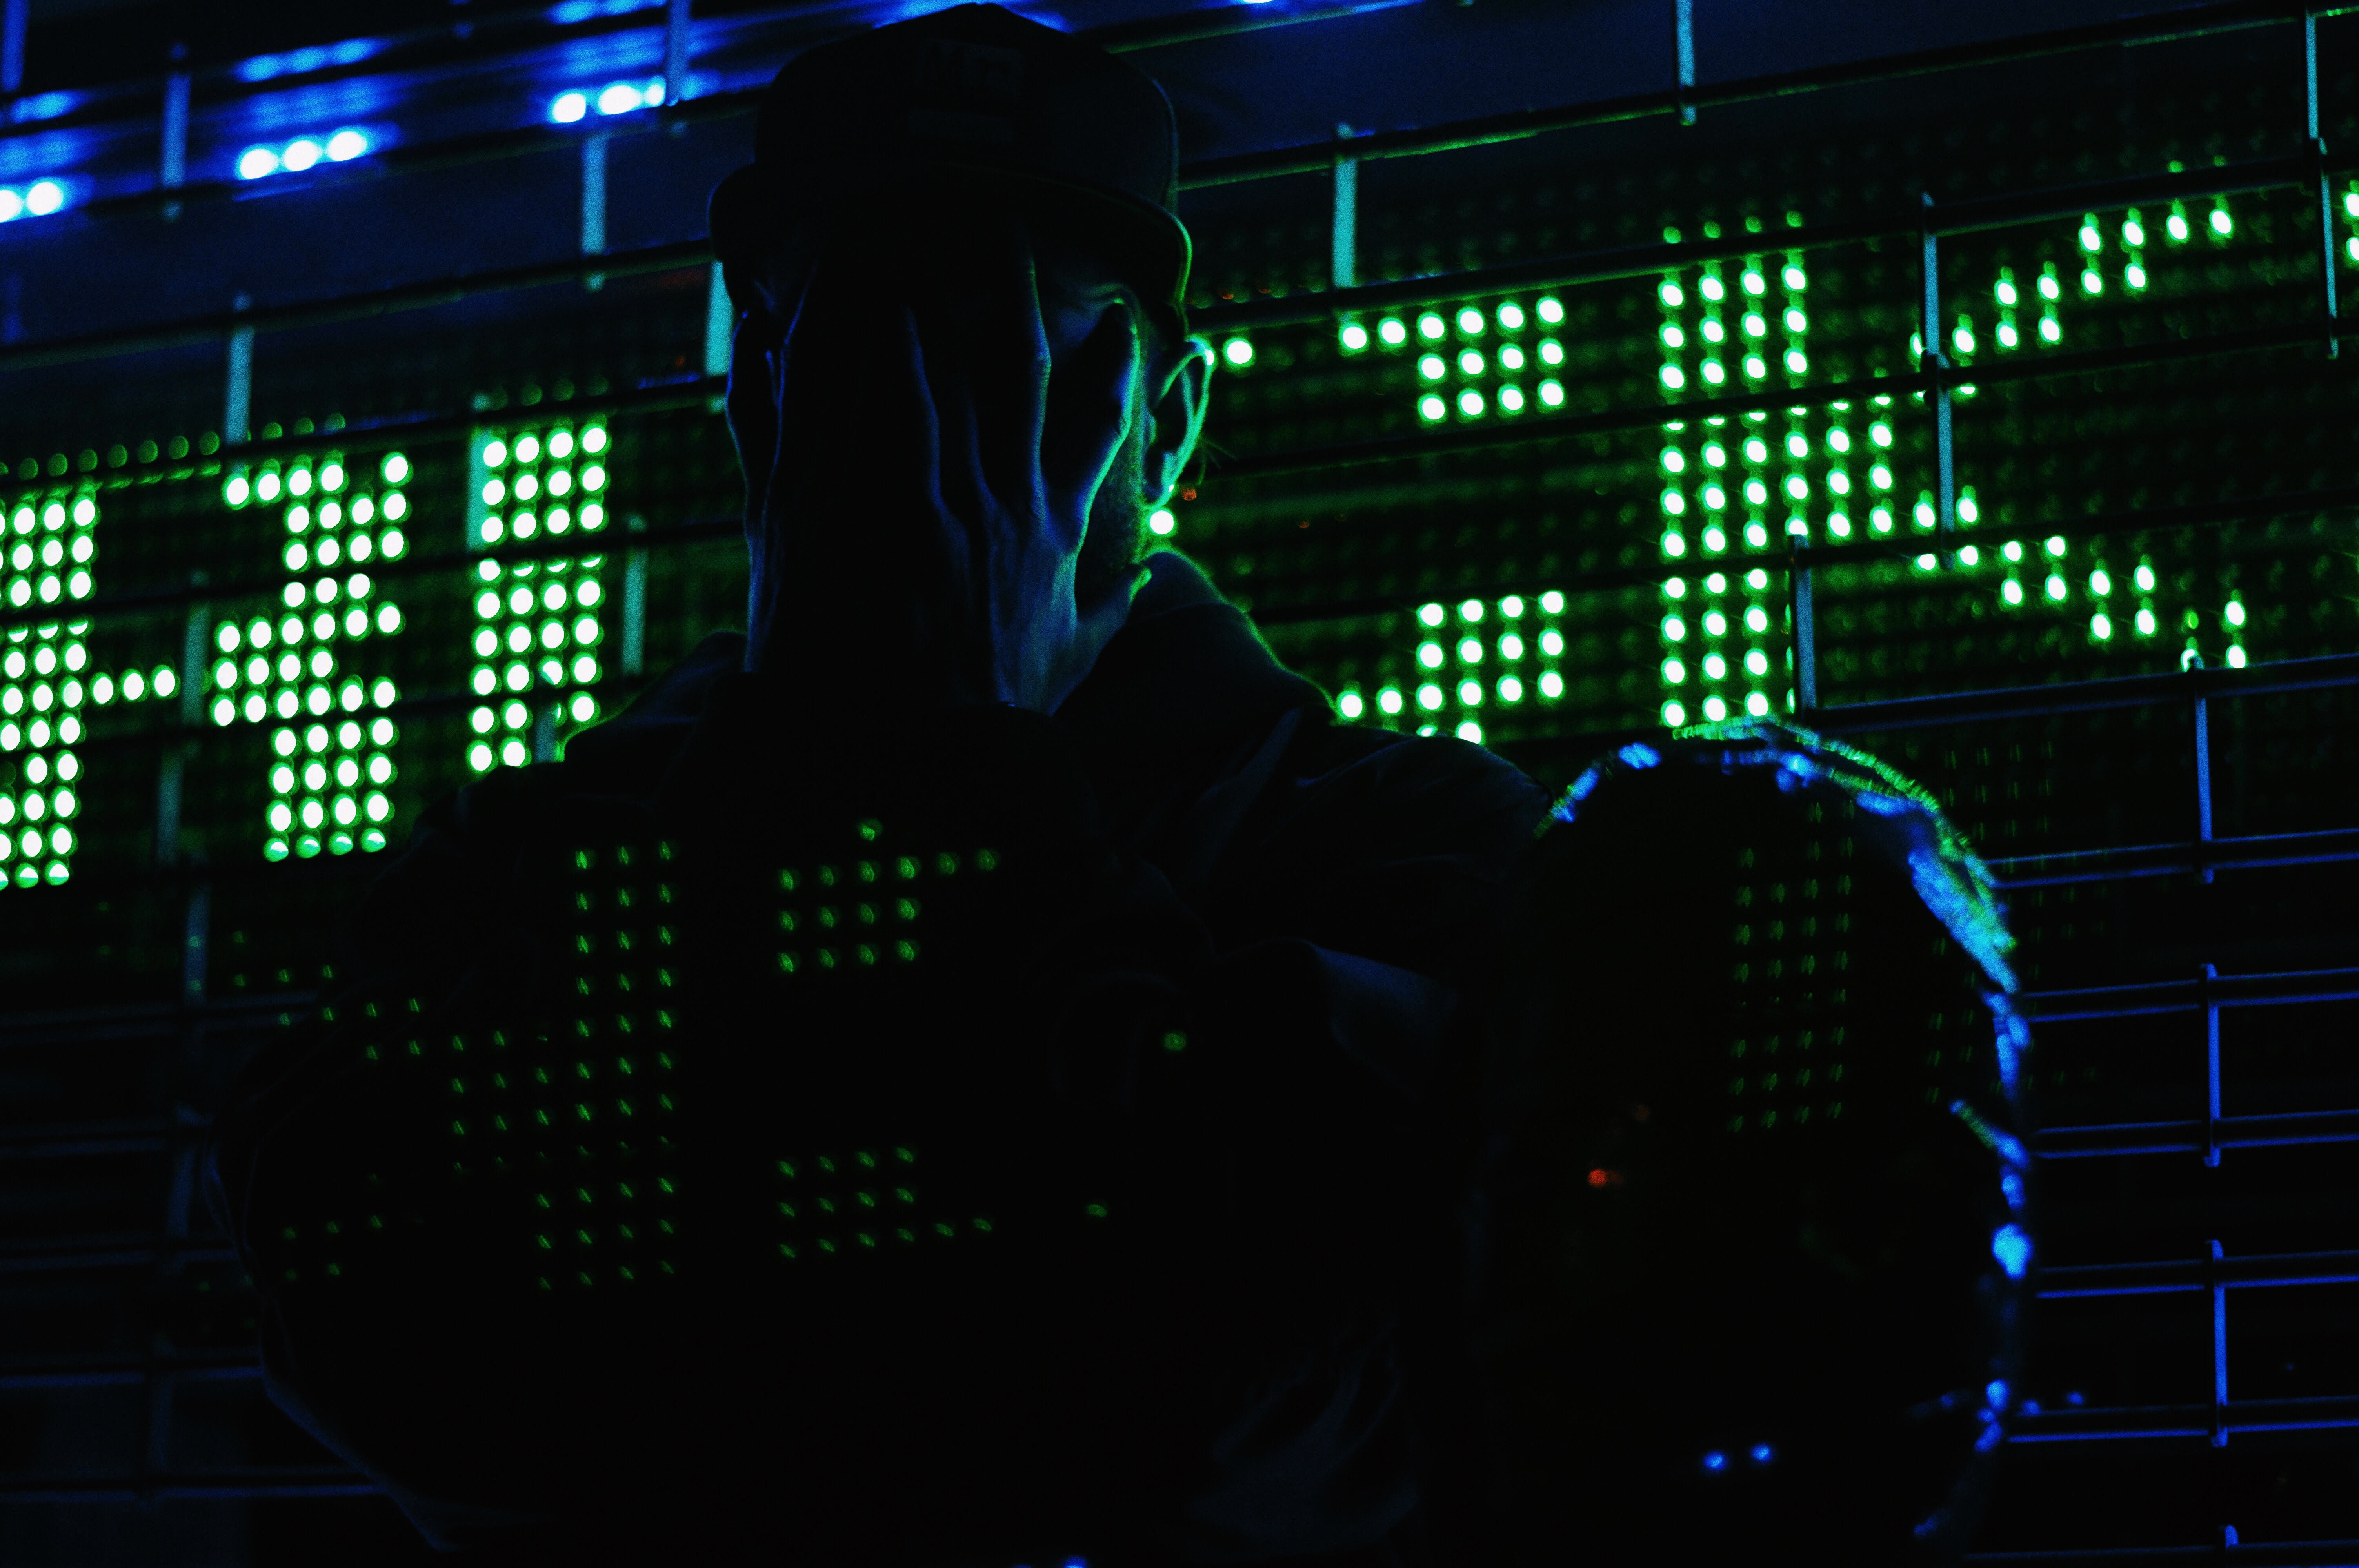
light, technology, signage, laser, screenshot, display device